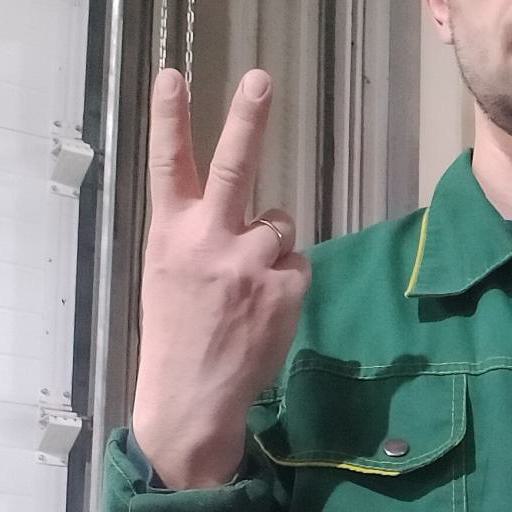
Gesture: peace_inverted